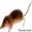
Label: shrew